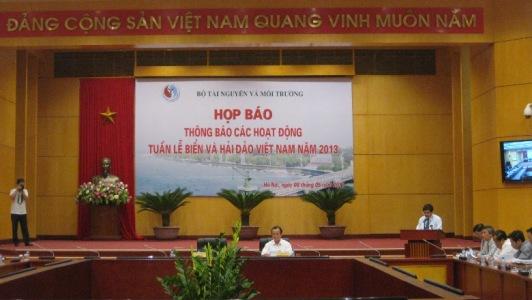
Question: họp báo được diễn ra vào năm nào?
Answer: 2013